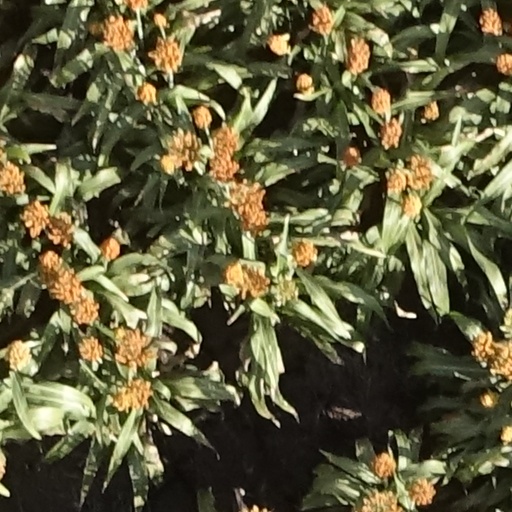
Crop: sorghum